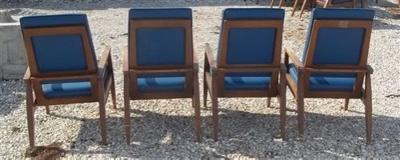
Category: chair